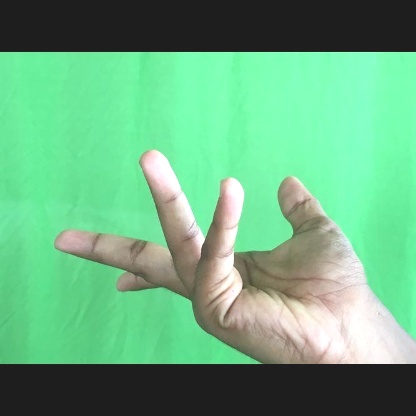
Mudra: Alapadmam